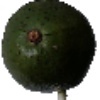
Label: Avocado 1